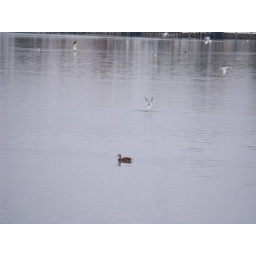
duck with flying terns in motion